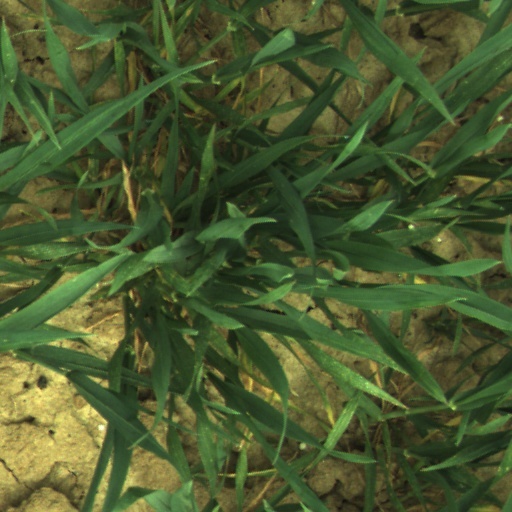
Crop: wheat